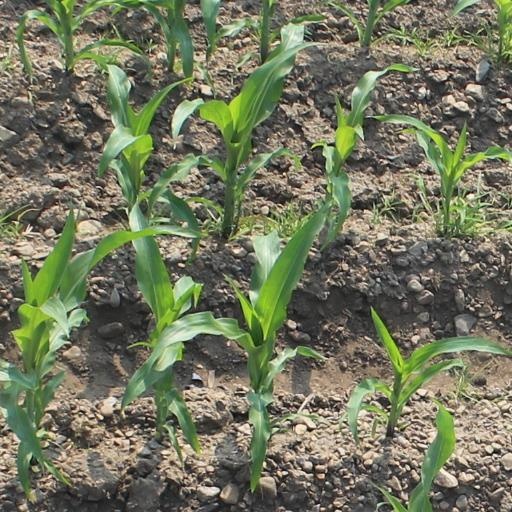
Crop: maize; corn